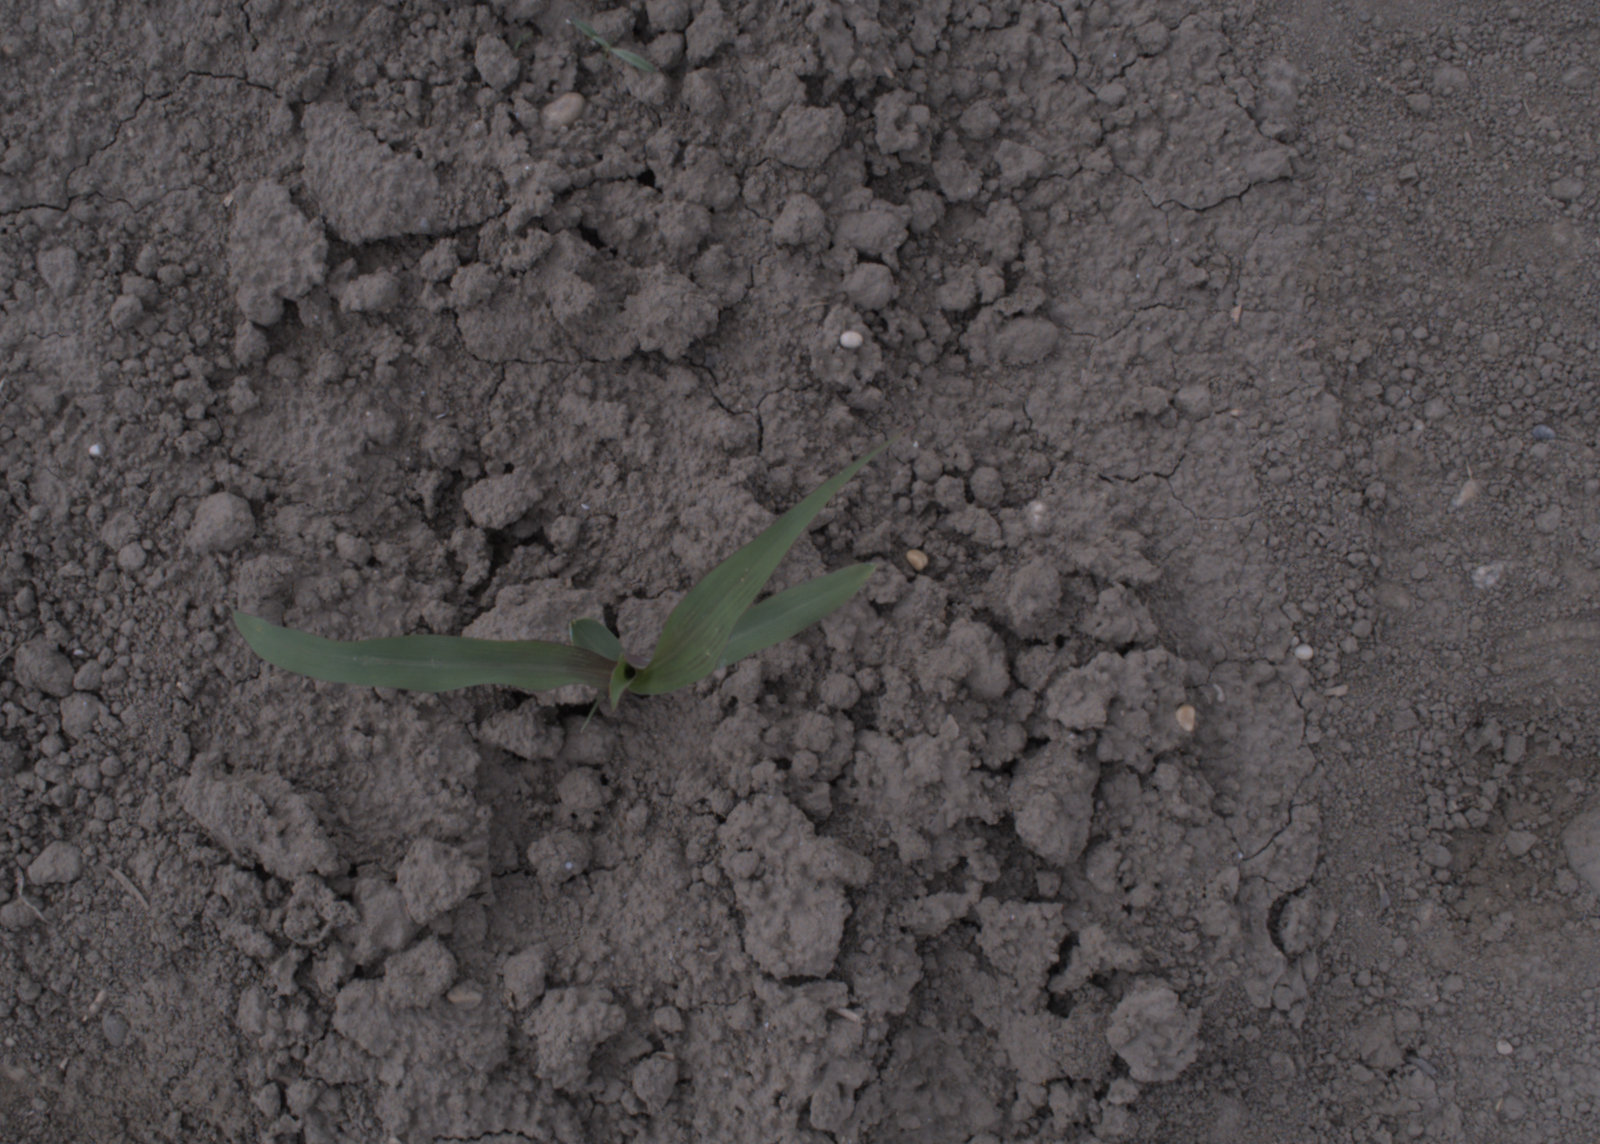
Capture date: 17.08.2020 12:05:57
Weather: cloudy
Wind: light
Seeding date: 21.07.2020
Plant canopy height (mm): 910